Limehouse Basin

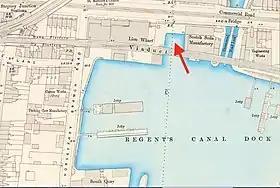
Barge basin north of the railway line, 1895 Ordnance Survey map. (Note the hached lines denoting sloping banks.)

To warm their homes and cook their food Londoners at one time burned wood, but local woodlands, though managed as renewable resources, could not keep up with the rising demand. Thus by the 18th century the town's fuel was chiefly coal, imported from Newcastle upon Tyne by sea — hence, "sea coal". It was transported in colliers, typically small brigs. Because voyages could be extremely hazardous, these were built for strength, "certainly not for looks".